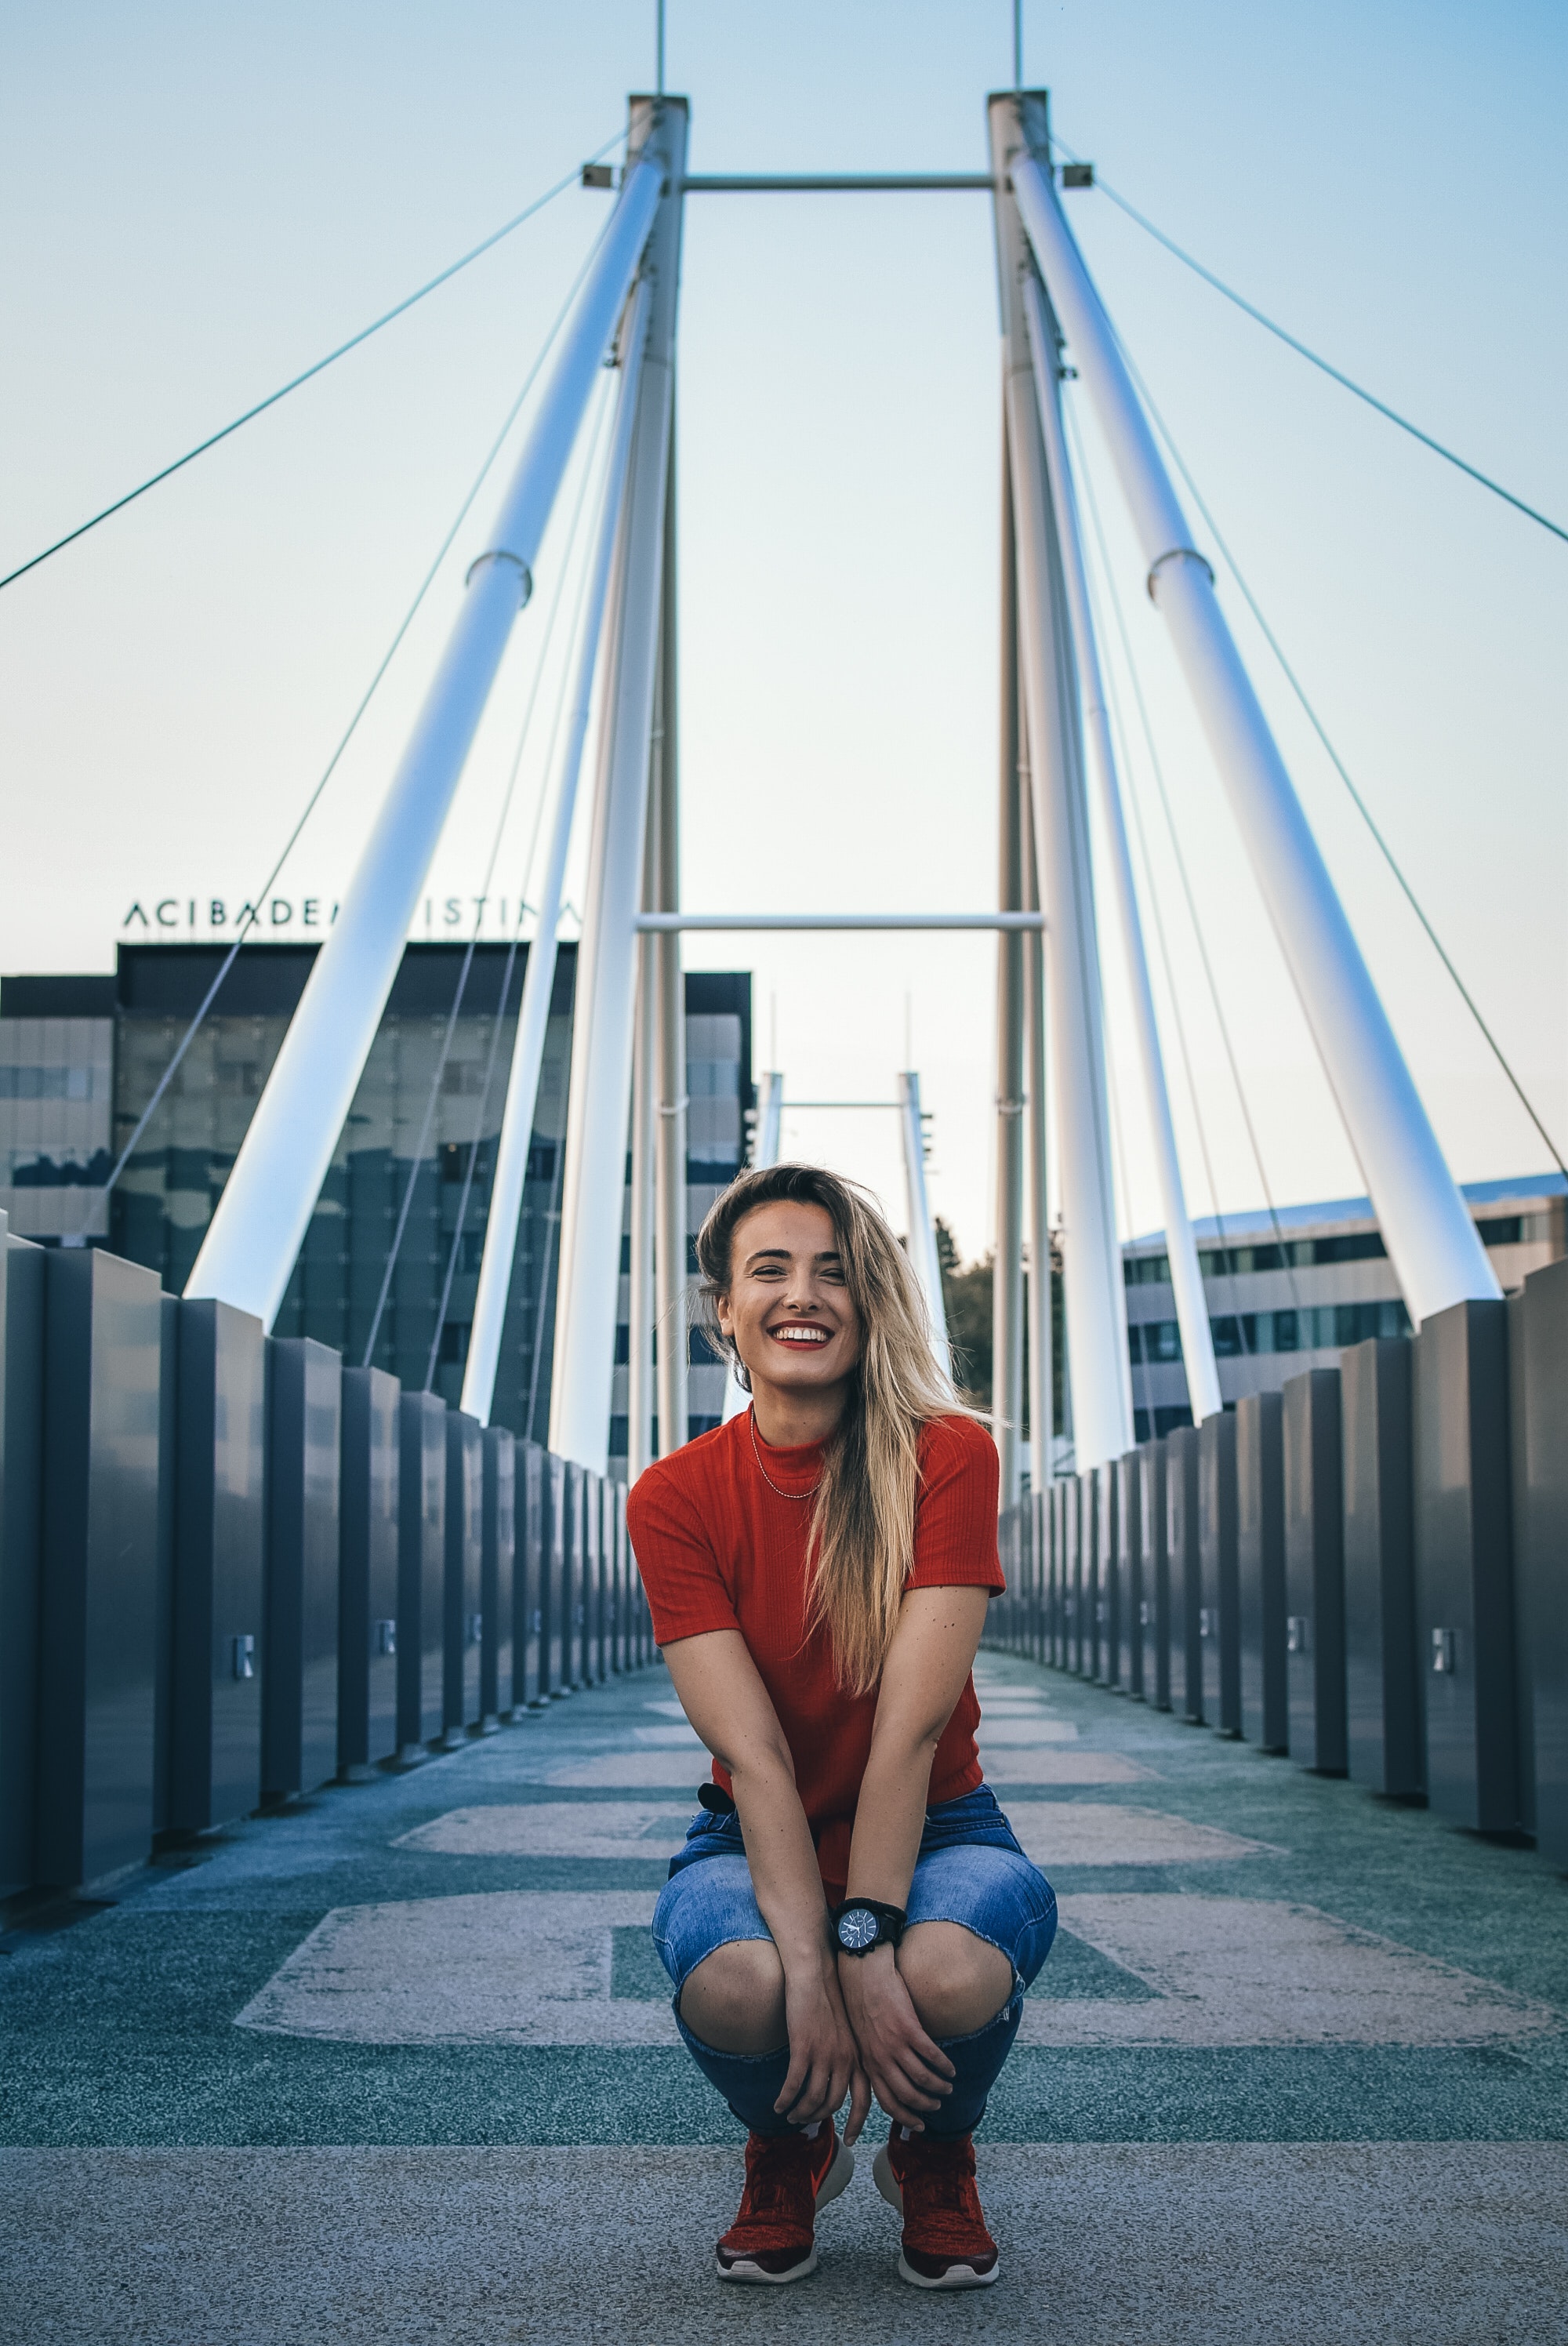
blue, photograph, beauty, red, cable stayed bridge, bridge, snapshot, blond, fashion, eye, leg, architecture, long hair, photography, human leg, vacation, sitting, smile, suspension bridge, dress, nonbuilding structure, model, portrait photography, photo shoot, pedestrian, tourism